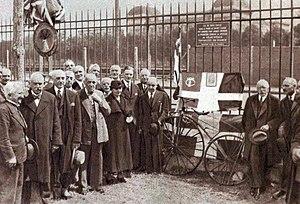
Inauguration de la plaque commémorative des 70 ans de la première course cycliste, du 31 mai 1868 (le 31 mai 1938, grilles du Parc de Saint-Cloud à Paris).
Le domaine national de Saint-Cloud, plus communément appelé parc de Saint-Cloud, est un parc situé sur les territoires des communes de Saint-Cloud, Marnes-la-Coquette et Sèvres dans le département des Hauts-de-Seine, près de Paris.
James Moore est un cycliste anglais, né le 14 janvier 1849 à Bury St Edmunds, Suffolk, Angleterre, et mort le 17 juillet 1935. Il est réputé avoir remporté la première course de vélo jamais organisée, à Saint-Cloud en 1868. En 1869, il remporte le Paris-Rouen, sponsorisé par Le Vélocipède illustré et les frères Olivier, les associés de Pierre Michaux. Il est l'un des premiers champions de l'histoire du cyclisme, et domine la discipline pendant plusieurs années.